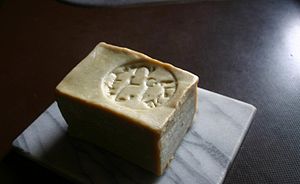
Sæbe / Rensning og færdiggørelse
Et stykke Alepposæbe.
Sæbe er fedtsyre blandet med natrium- og kaliumsalte. Det er et af de vigtigste vaskemidler til rengøring, specielt i forbindelse med personlig hygiejne. Sæbe forhandles ofte i fast form, men flydende eller geleagtig sæbe findes også. Sæbe nedbrydes let i naturen, og den forurener fx ikke de vandløb, der modtager spildevandet. Syntetiske rensemidler har erstattet sæbe til tøjvask.